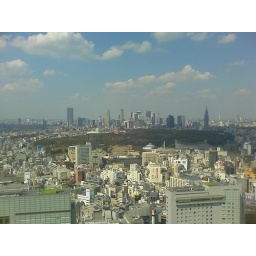
Looking out of the window from office building in Shibuya